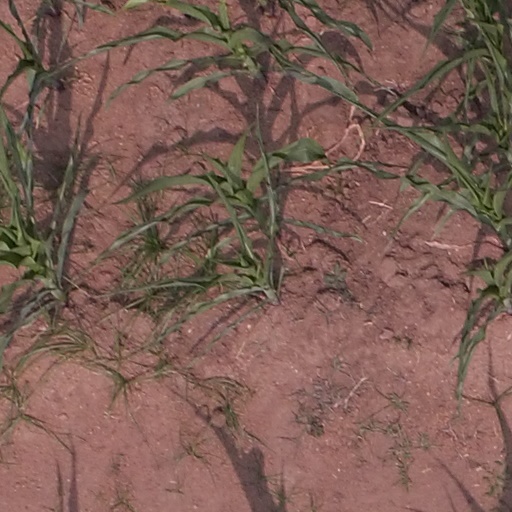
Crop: maize; corn